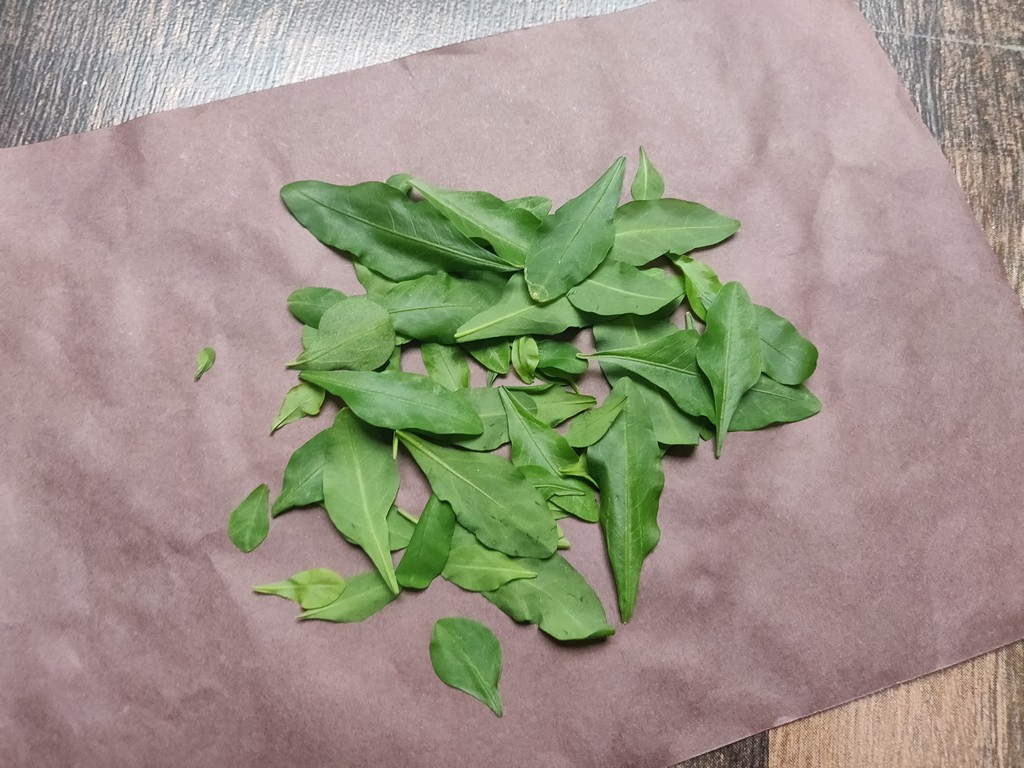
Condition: Healthy
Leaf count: multiple
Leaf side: unknown